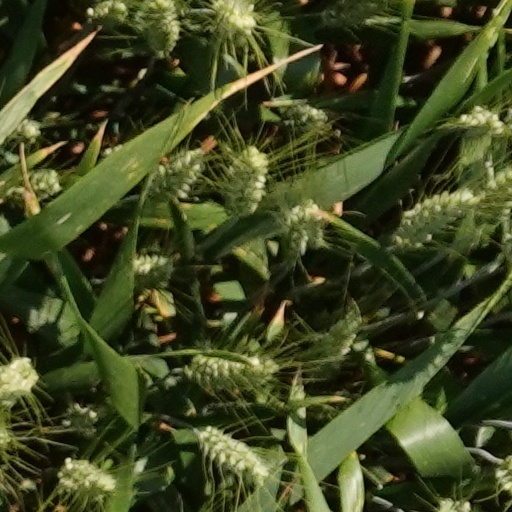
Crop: wheat